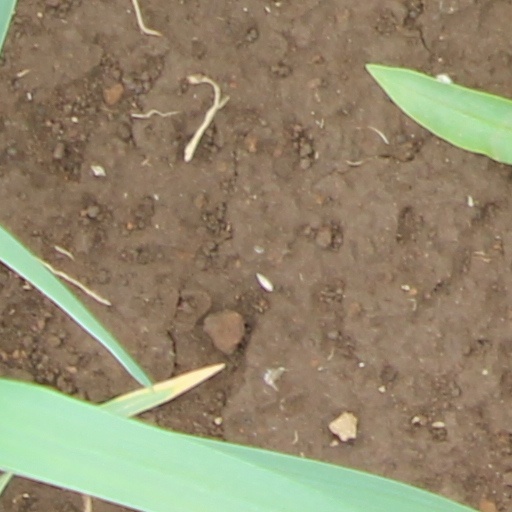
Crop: wheat